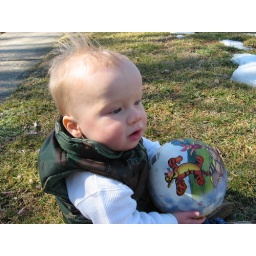
The wind knocked Robbie over and then the ball went blowing down the street never to be hear from again